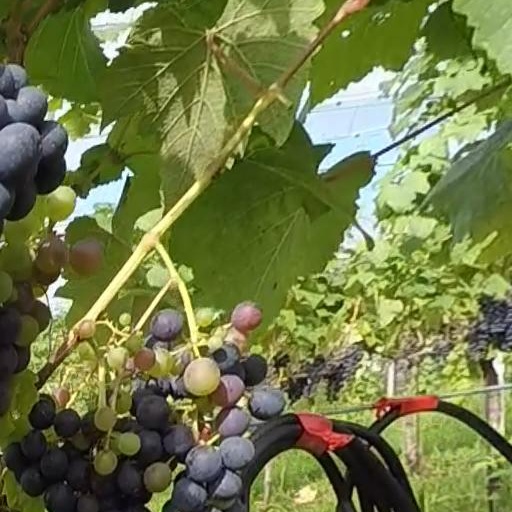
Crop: grape